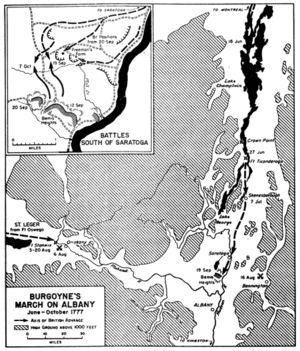
La campagne de Saratoga fut une série de batailles en 1777 lors de la guerre d'indépendance des États-Unis pour le contrôle de l'Hudson.
1777 est une année commune commençant un mercredi.
Les batailles de Saratoga marquent le point culminant de la campagne de Saratoga, donnant une victoire décisive aux Américains sur les Britanniques dans la guerre d'indépendance des États-Unis. Le général britannique John Burgoyne conduit une importante armée d'invasion en amont de la vallée du lac Champlain depuis le Canada, espérant retrouver une force semblable venant de New York et marchant vers le nord ; cette force venant du sud n'arrivera jamais et Burgoyne se trouve encerclé par des forces américaines dans le nord de l'État de New York. Burgoyne livre deux batailles pour se sortir de cette situation. Elles ont lieu à dix-huit jours d'intervalle sur le même terrain, à une quinzaine de kilomètres au sud de Saratoga dans l'État de New York. L'issue de la première est incertaine, la seconde est perdue par les Britanniques. Piégé par des forces américaines supérieures, sans espoir de secours en vue, Burgoyne capitule avec la totalité de son armée le 17 octobre.